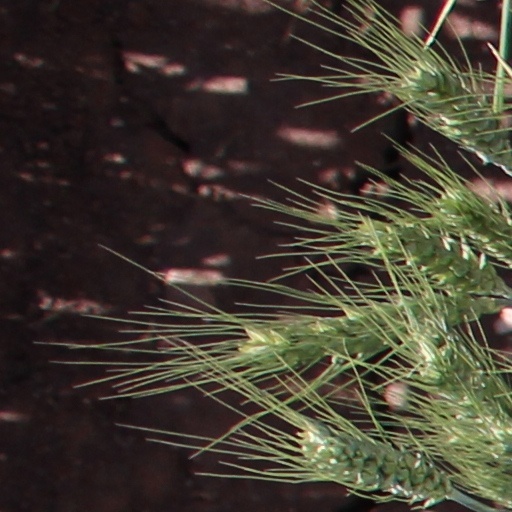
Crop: wheat